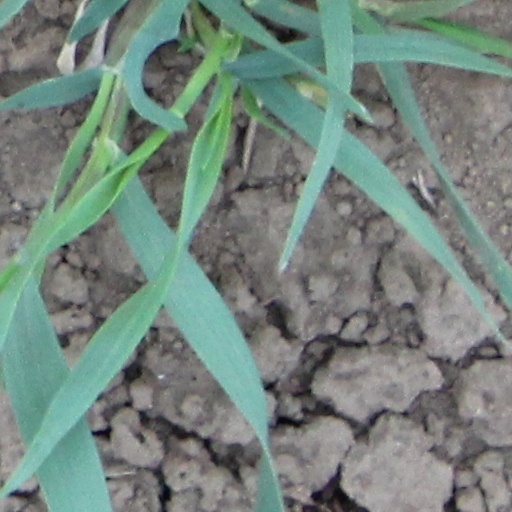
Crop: wheat